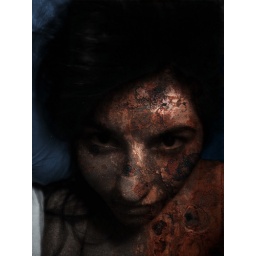
A wet and rusty morning in bed with my girlfriend.